Matthew Ford (ice hockey)

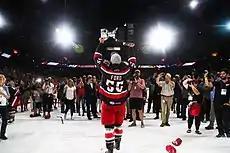
Ford hoisting the Calder Cup in 2017.

After three seasons within the Oilers AHL affiliates, Ford left as a free agent to add a veteran presence on a two-year AHL deal with the Grand Rapids Griffins, an affiliate to the Detroit Red Wings on July 12, 2016. During the 2017–18 season, Ford served as captain for the Griffins, where he recorded 22 goals and 16 assists in 72 games, ranking fourth on the team in goals and sixth in points. On June 26, 2018, the Grand Rapids Griffins signed Ford to a two-year contract extension.